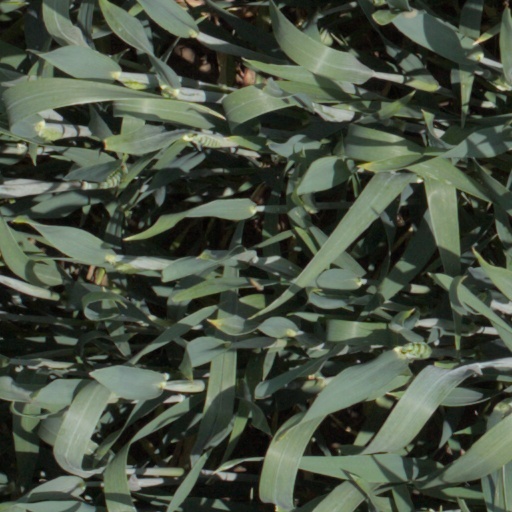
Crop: wheat